Question: Please indicate a possible affordance area of the bottle that can be used for holding
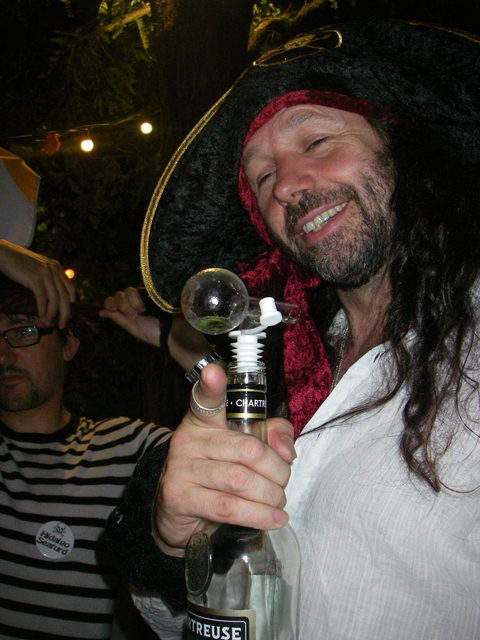
Answer: [160.5, 251, 303.5, 640]